Football helmet

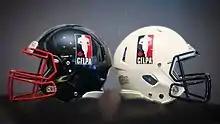
A pair of football helmets

A football helmet is a type of protective headgear used mainly in gridiron football, although a structural variation has occasional use in Australian rules football. It consists of a hard plastic shell with thick padding on the inside, a face mask made of one or more plastic-coated metal bars, and a chinstrap. Each position has a different type of face mask to balance protection and visibility, and some players add polycarbonate visors to their helmets, which are used to protect their eyes from glare and impacts. Helmets are a requirement at all levels of organized football, except for non-tackle variations such as flag football. Although they are protective, players can and do still suffer head injuries such as concussions.